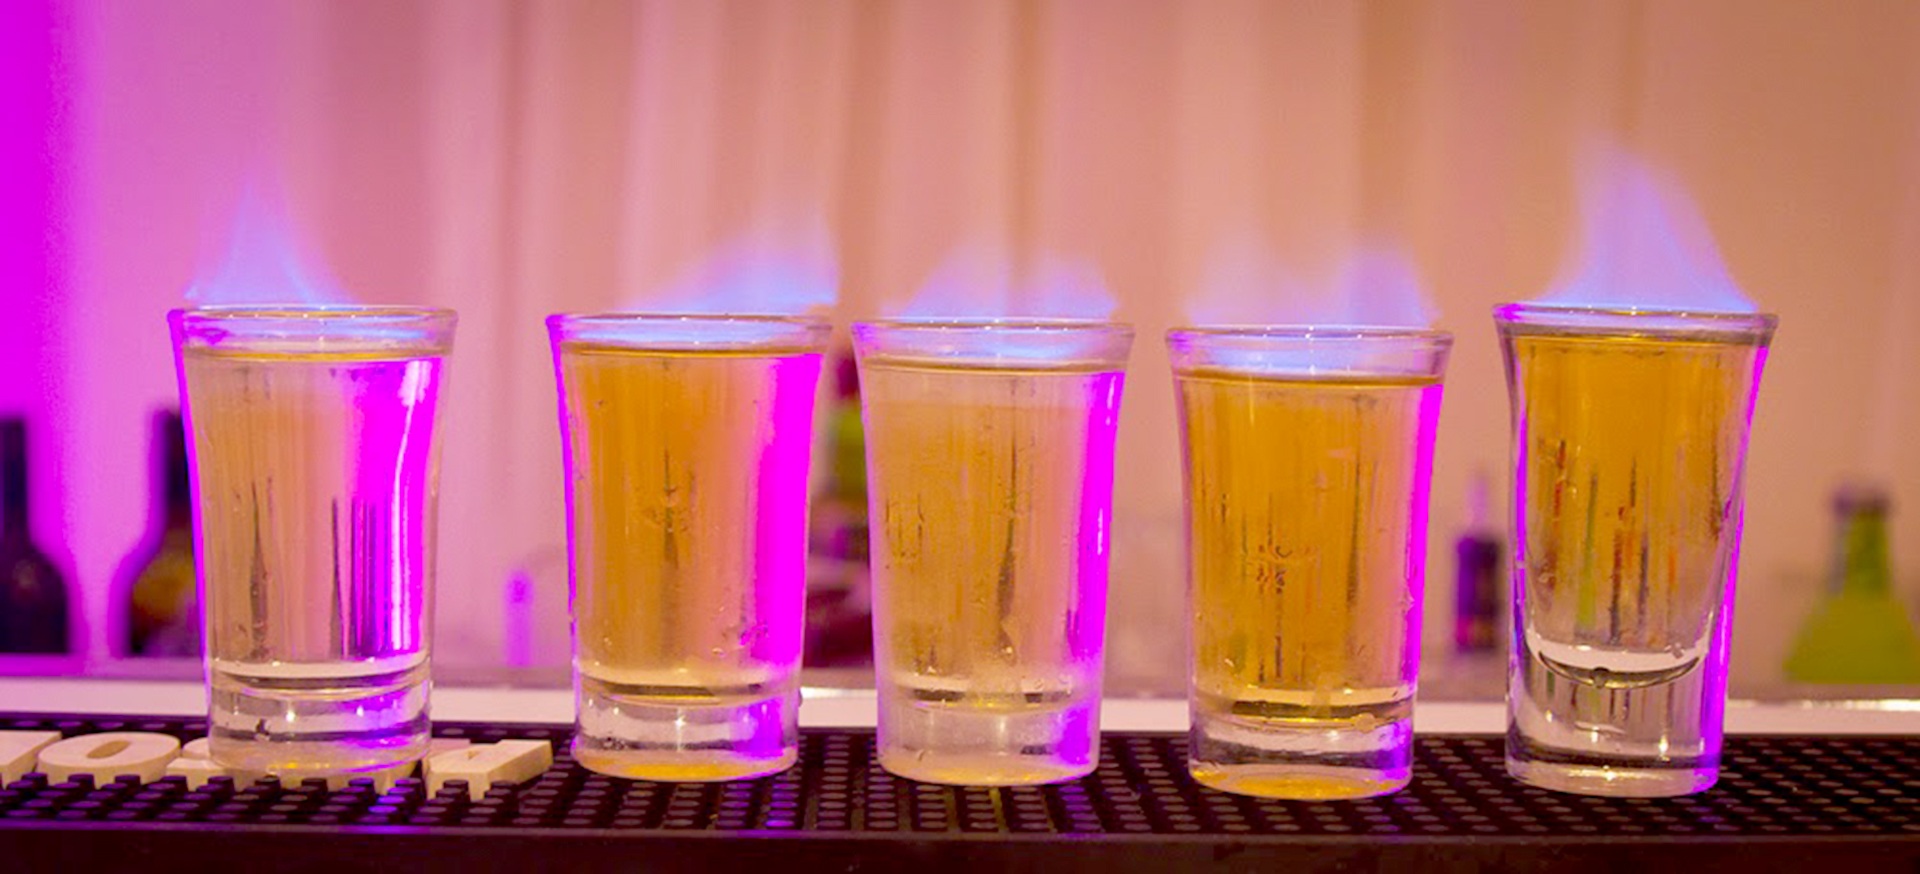
glass, bar, celebration, color, flame, fire, beverage, drink, bottle, nightlife, pink, lifestyle, candle, lighting, bartender, alcohol, cocktail, liquor, alcoholic, party, refreshment, mixing, weekend, nightclub, shots, alcoholic drinks, shots alcohol